Adriatic Bridge

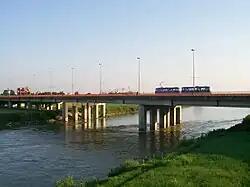
Adriatic Bridge from northern embankment

Adriatic Bridge is a six-lane road and tram bridge over the Sava River in Zagreb, Croatia.